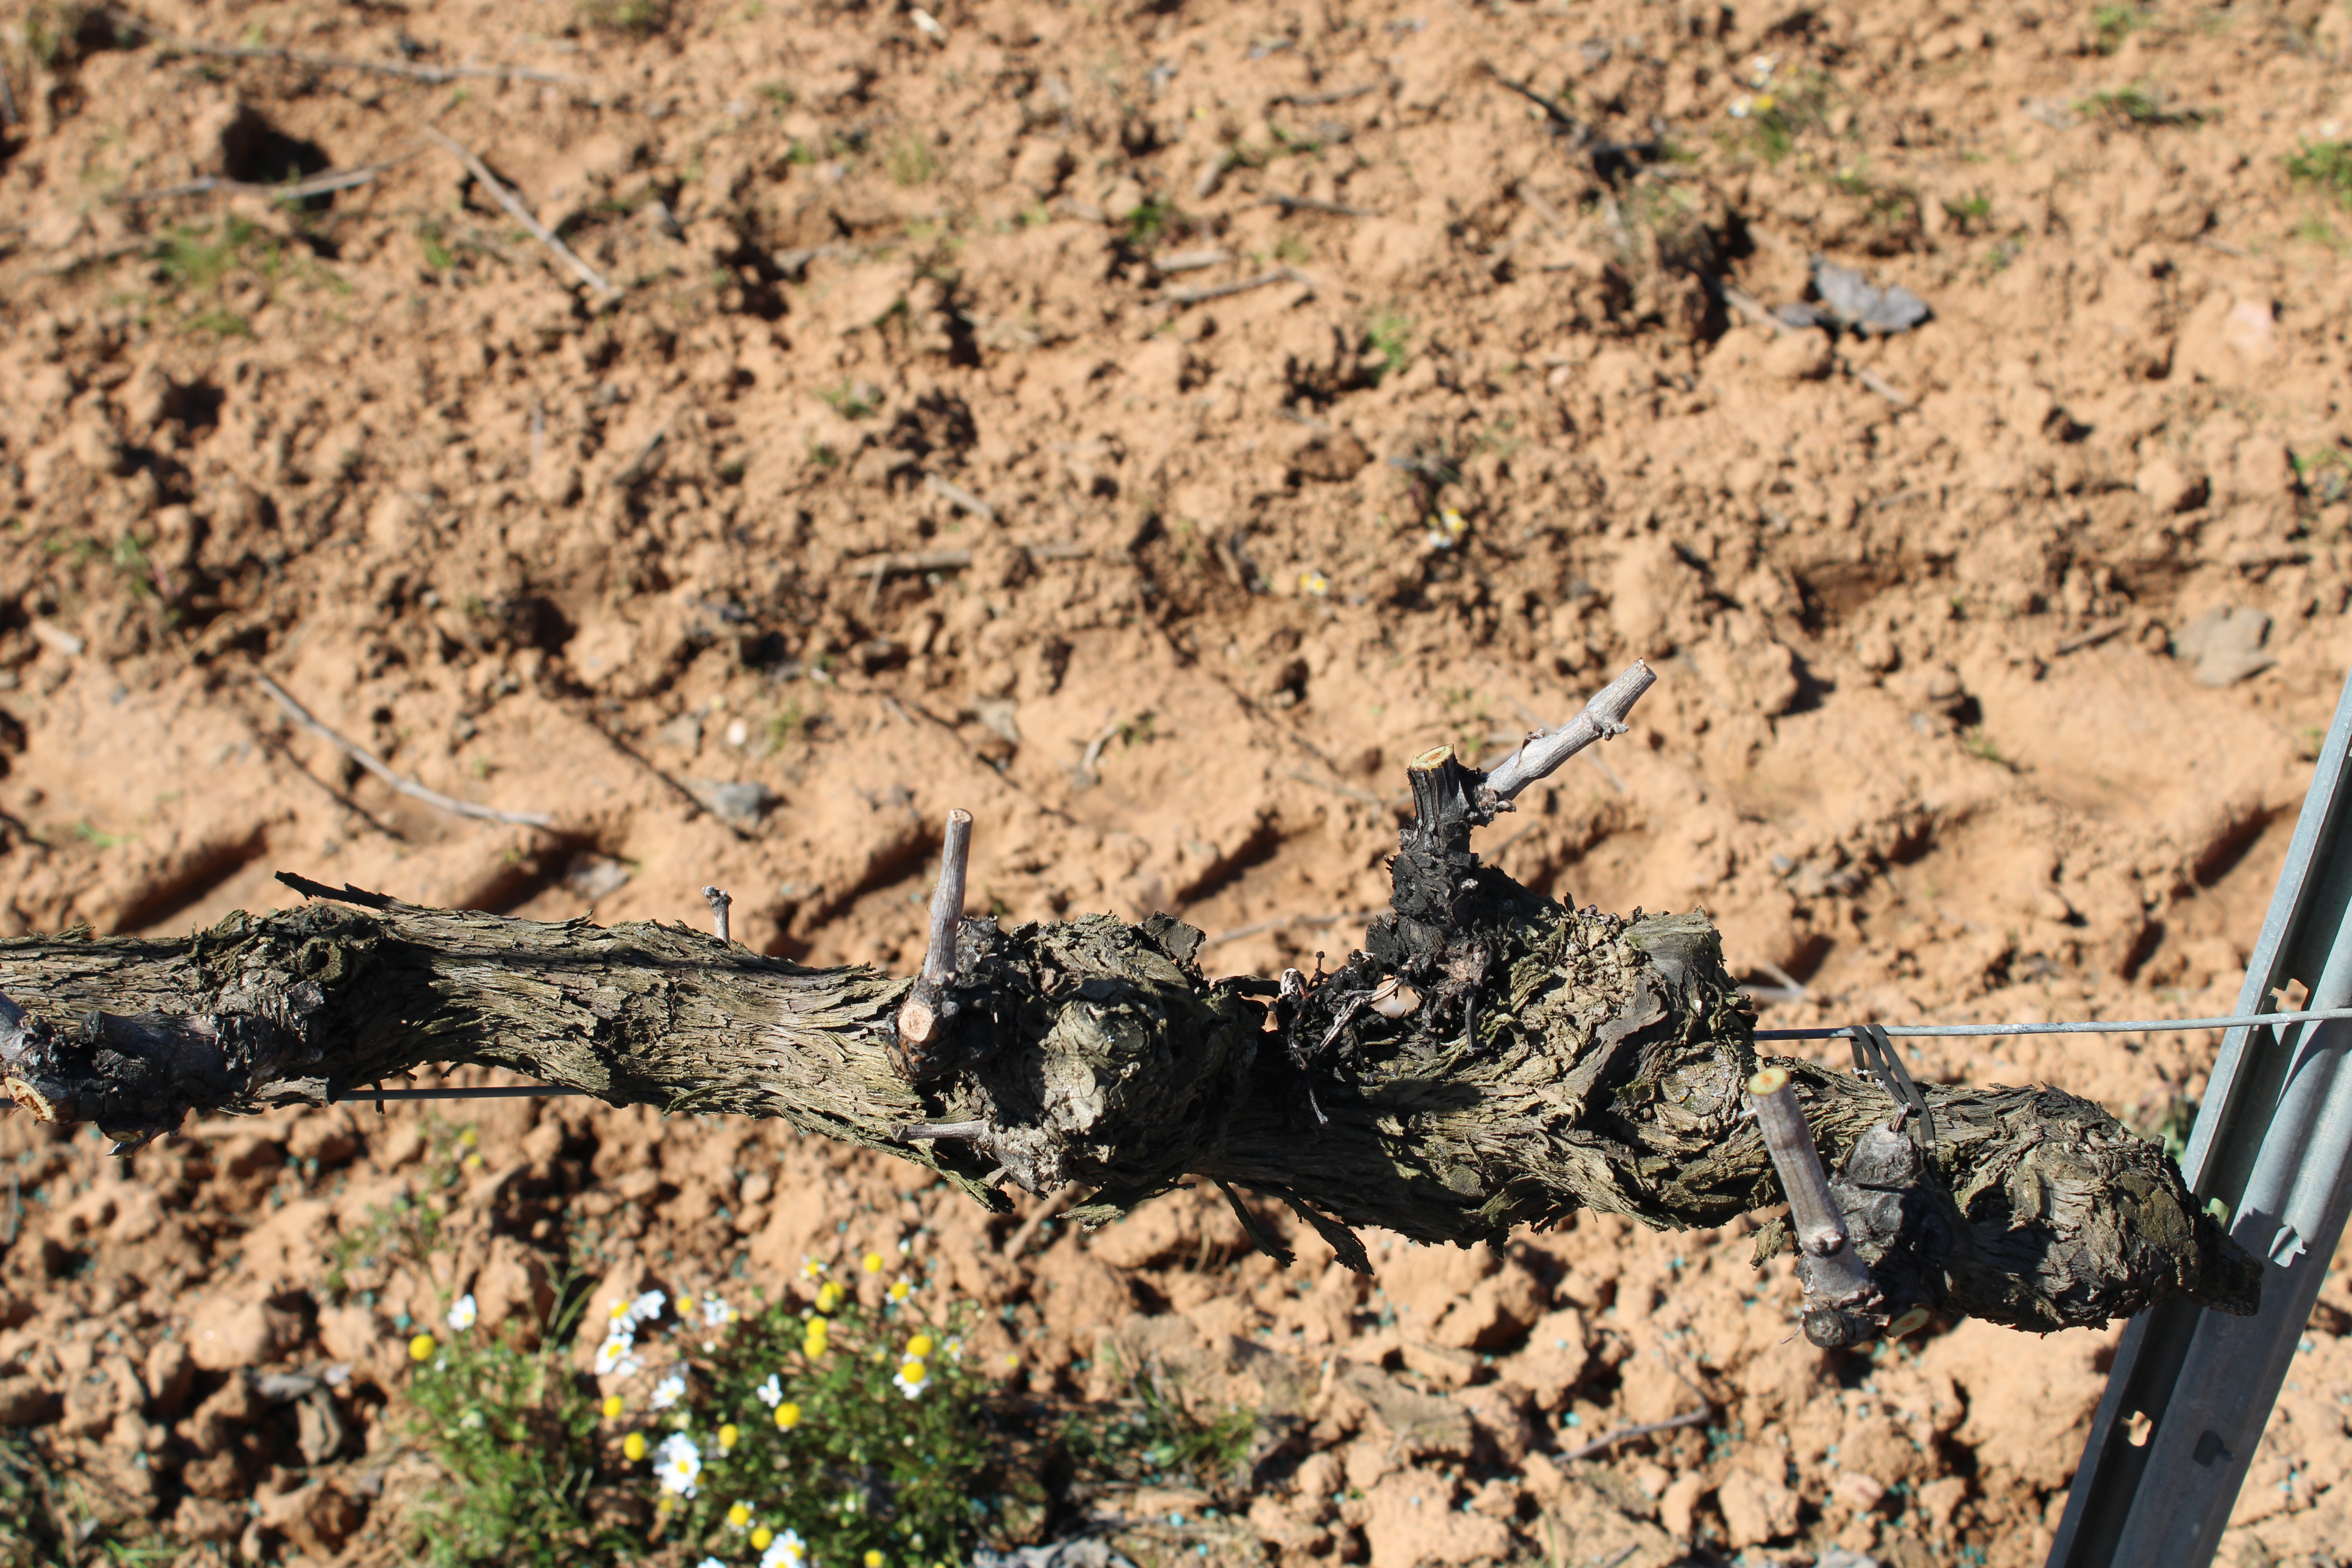
Unpruned shoots: 0
Pruned shoots: 4
Trunks: 1